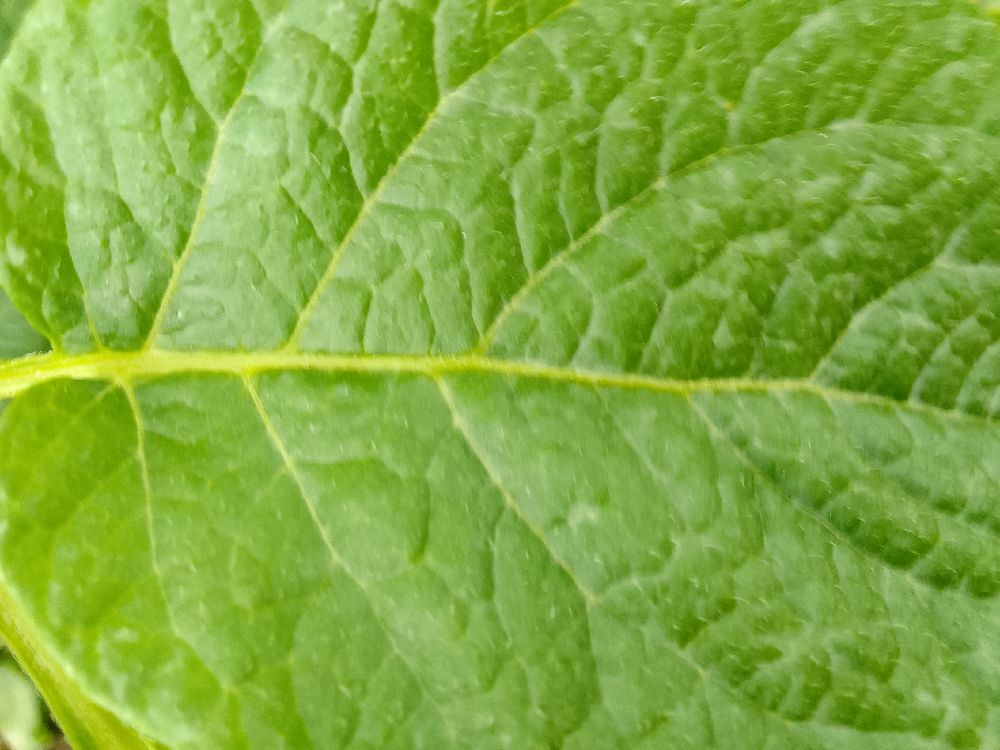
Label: Healthy